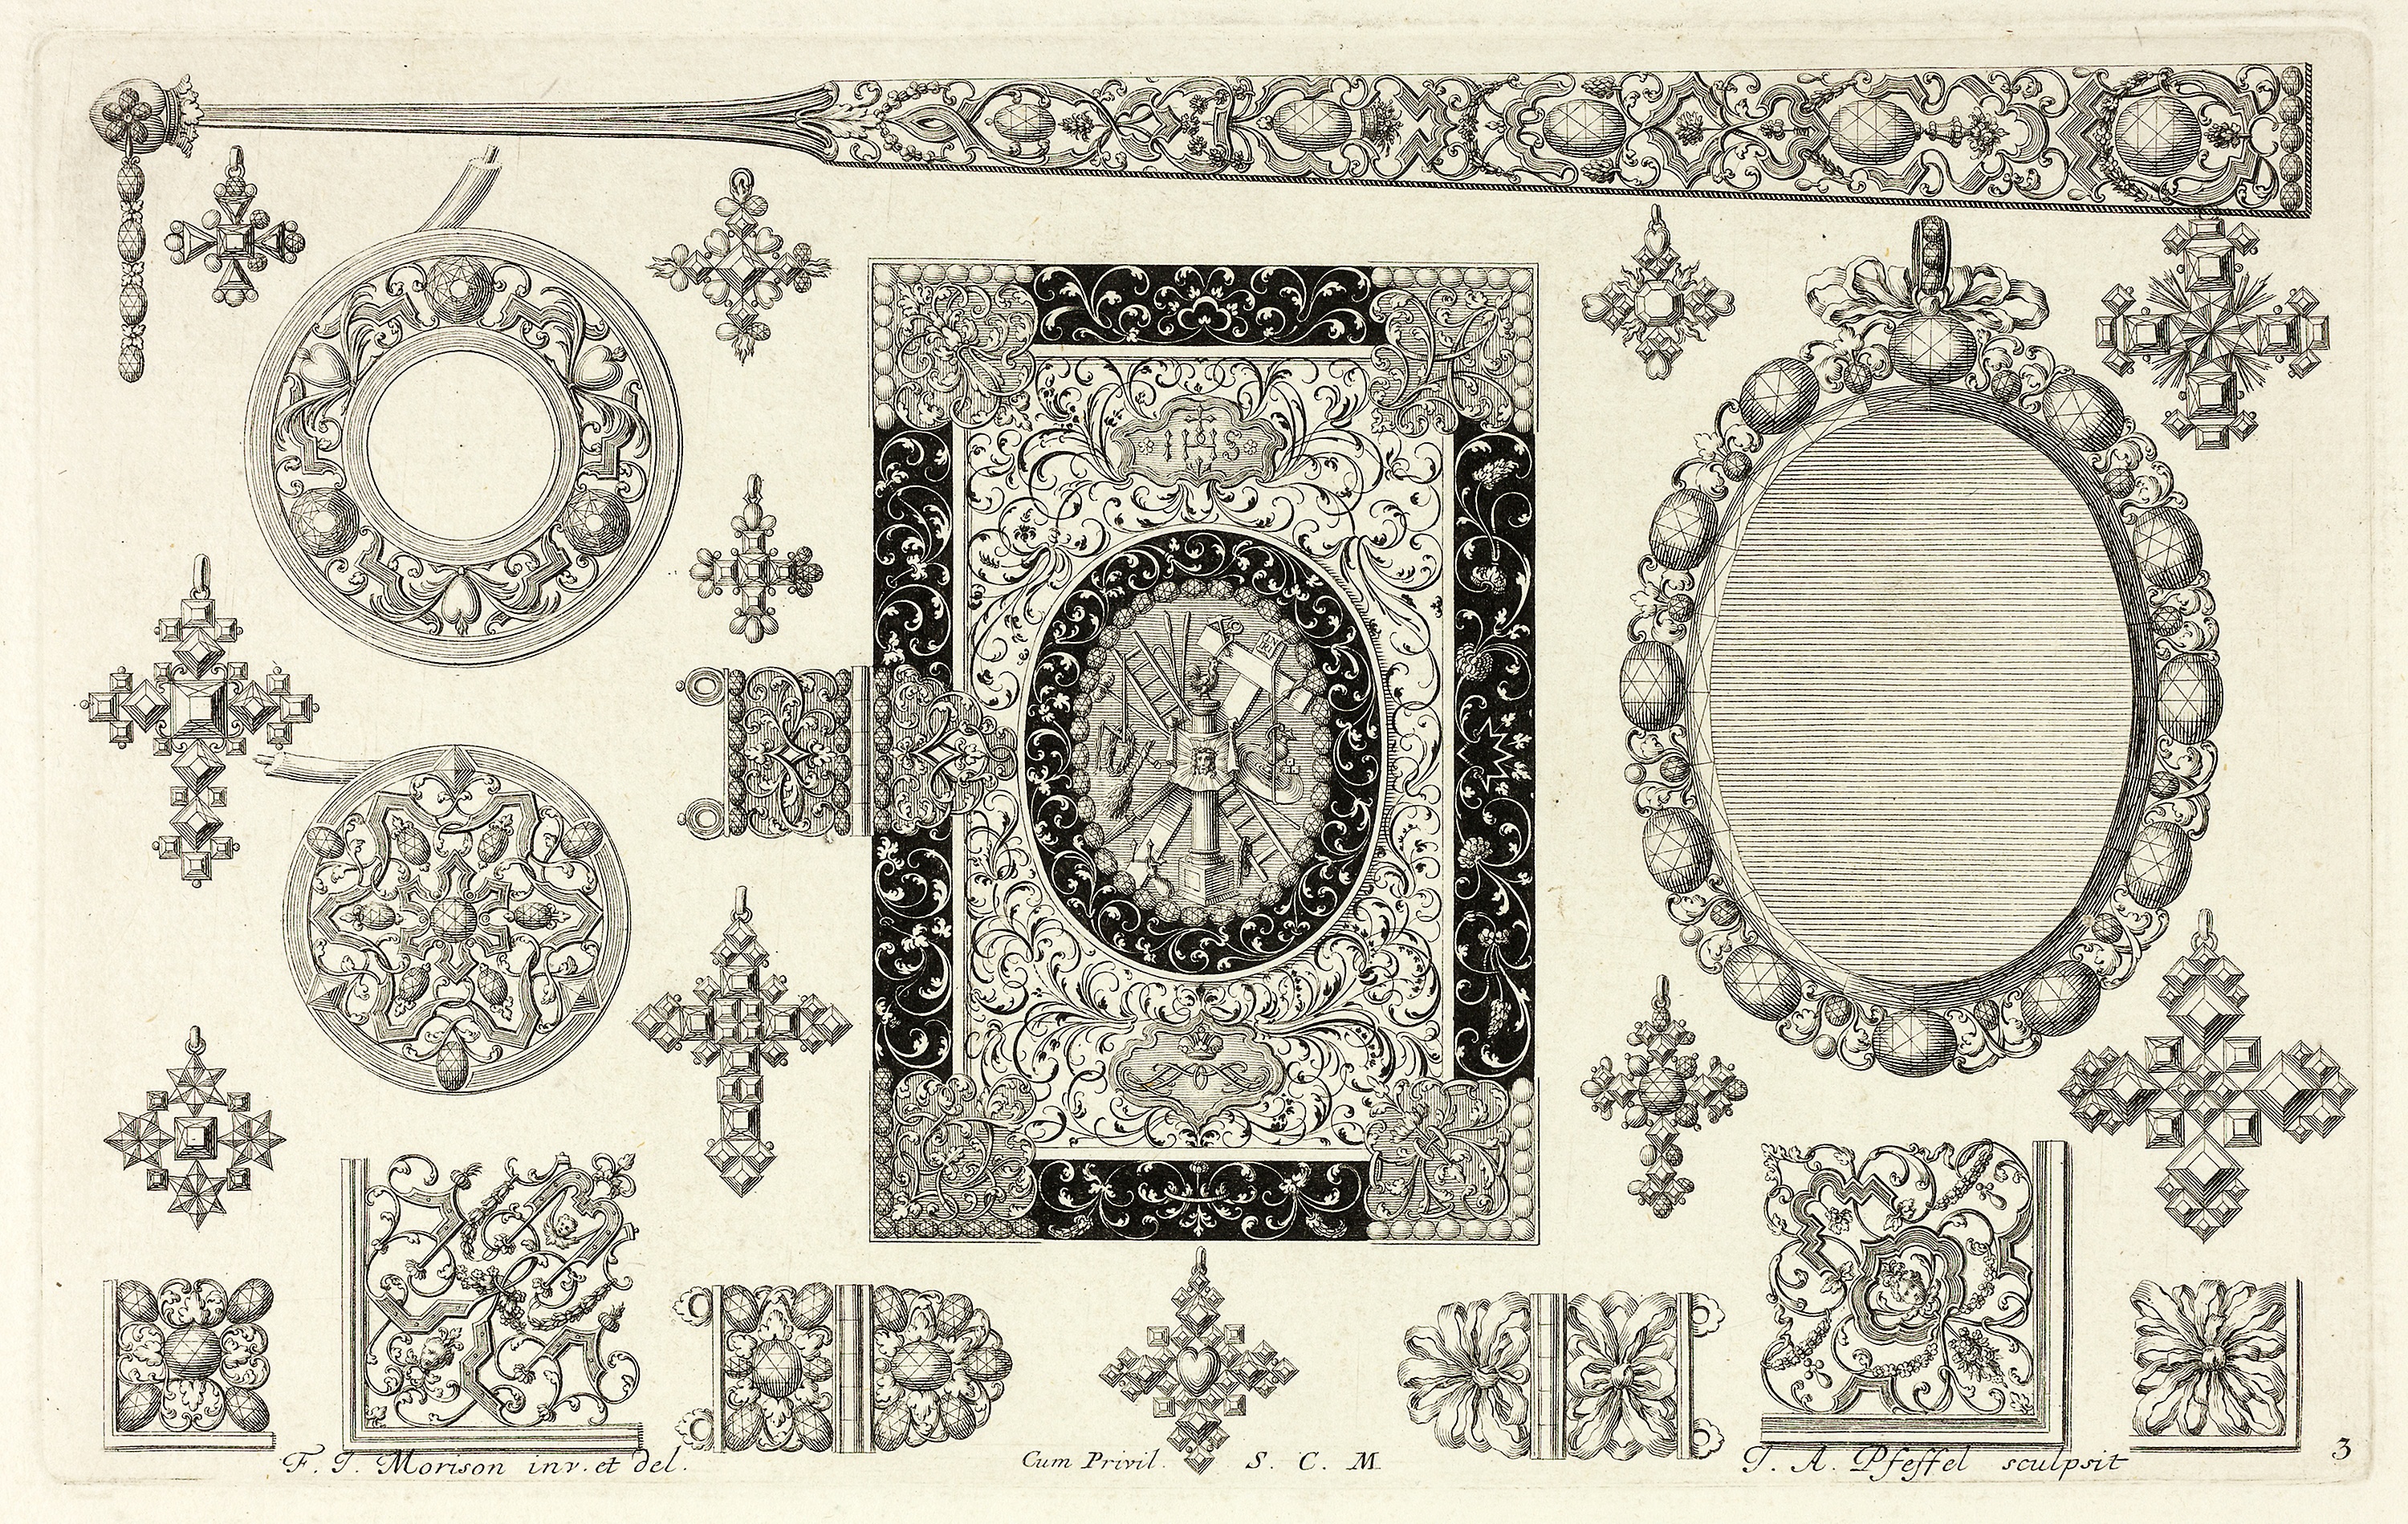
text, currency, black and white, pattern, design, line, font, circle, paper, picture frame, rectangle